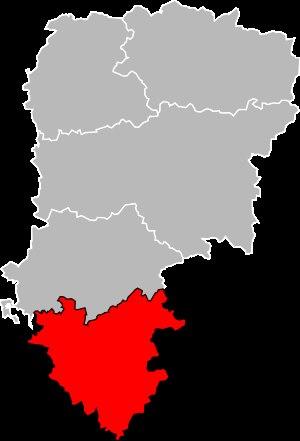
L'arrondissement de Château-Thierry est une division administrative française, située dans le département de l'Aisne et la région Hauts-de-France.